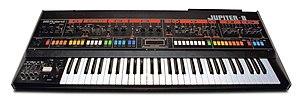
Le Jupiter-8 est un synthétiseur de type analogique polyphonique 8 voix conçu par la société Roland.